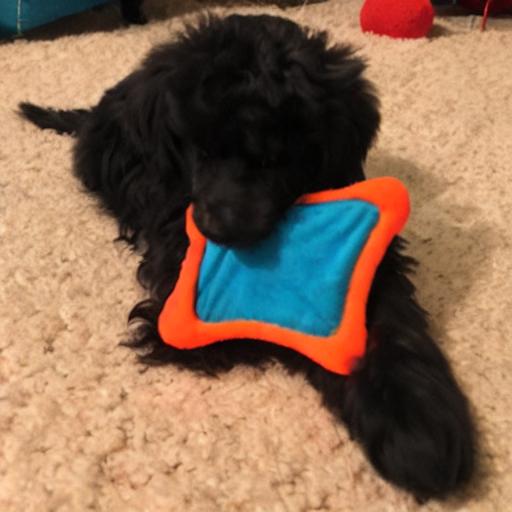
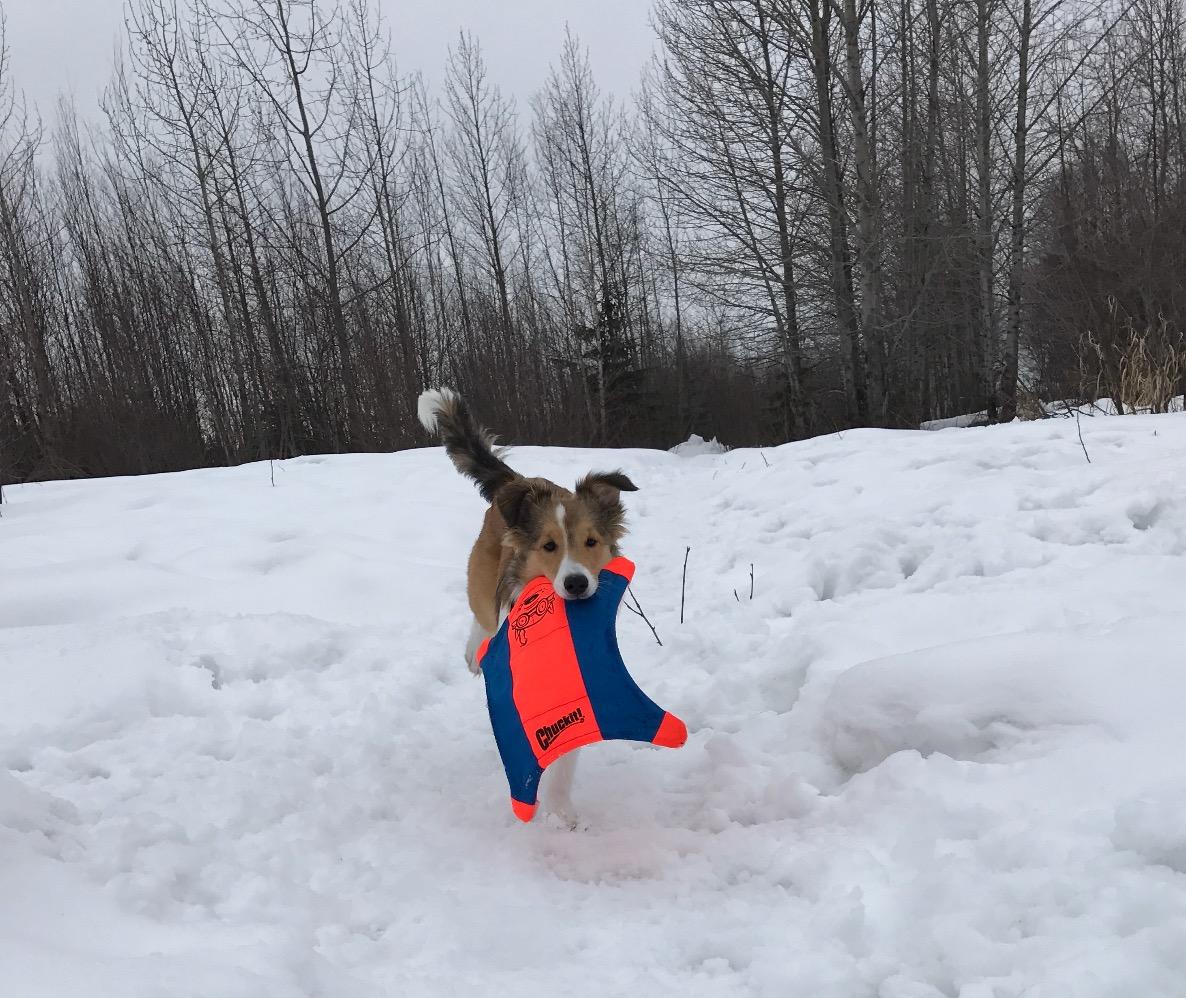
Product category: items_toy
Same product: no